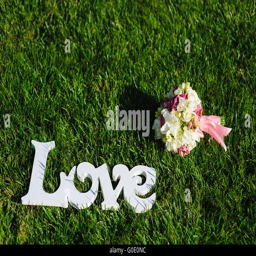
sign of person and wedding bouquet on a green lawn